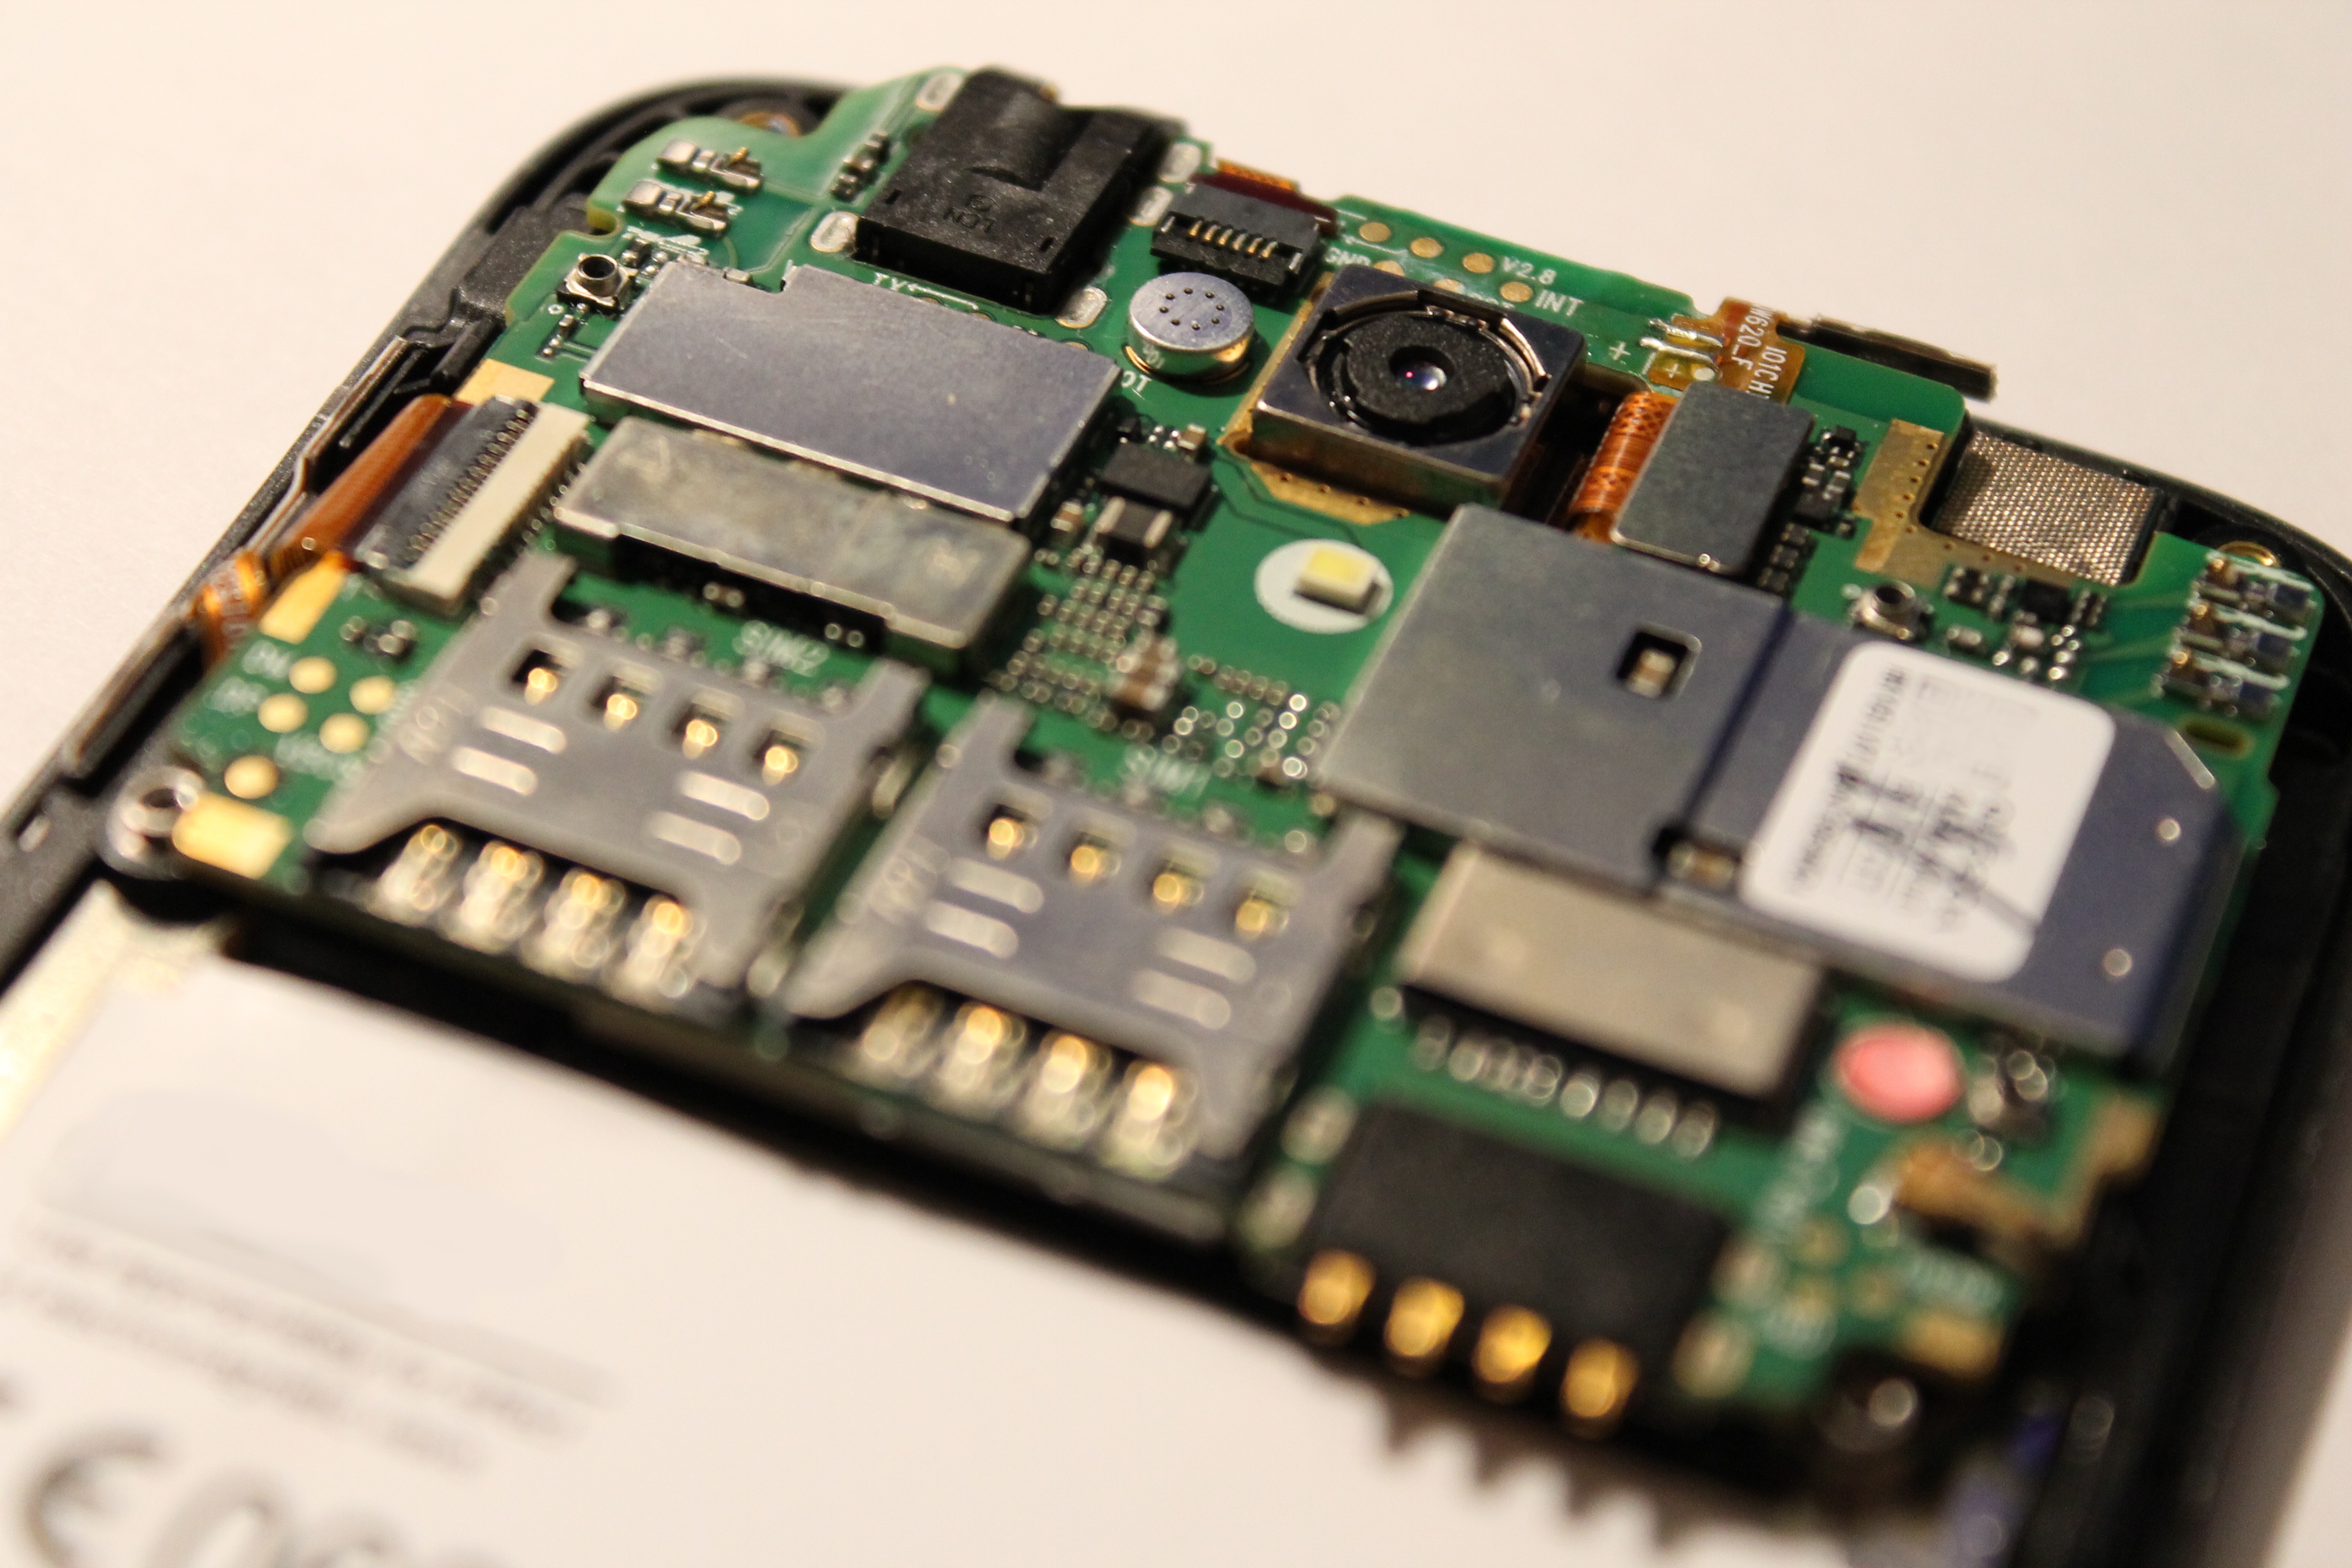
smartphone, technology, electrical, phone, gadget, memory, mobile phone, electronic, device, tech, inside, electronics, microchip, digital, information, circuit, silicon, data, processor, chip, component, motherboard, integrated, microcontroller, hi tech, electronic device, personal computer hardware, cyber security